Woodlawn Cemetery (Clinton, Massachusetts)

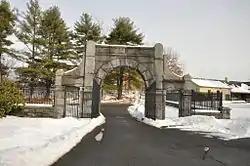
The main gate

Woodlawn Cemetery is a historic cemetery on Woodlawn Street in Clinton, Massachusetts. The oldest portion was laid out in 1853 by Joshua Thissell in the rural cemetery style popular at the time, and was one of the first municipal projects following the town's incorporation. It occupies a hilly parcel of over , about from the center of town. It was expanded twice, in the 1890s and in the 1920s. Prominent burials include Erastus and Horatio Bigelow, the town's early leading businessmen.